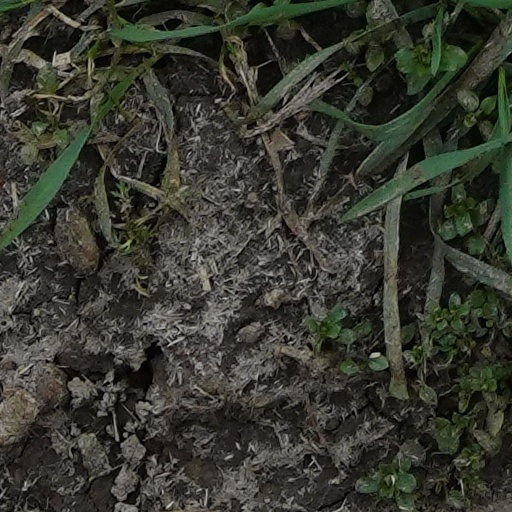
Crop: wheat